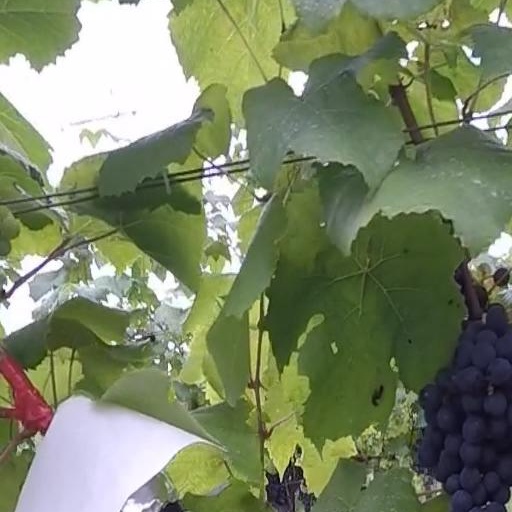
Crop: grape